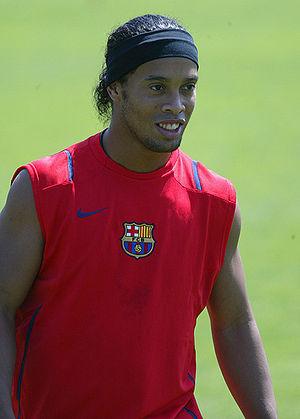
Cet article recense les joueurs du FC Barcelone ayant au moins fait une apparition en match officiel avec l'équipe première par ordre chronologique et alphabétique. Un total de 958 joueurs ont joué au moins un match officiel avec le Barça entre 1899 et mars 2018.